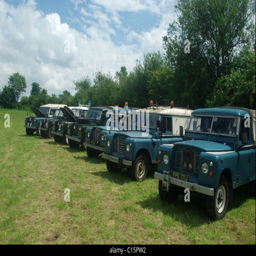
a line at a historic vehicles show